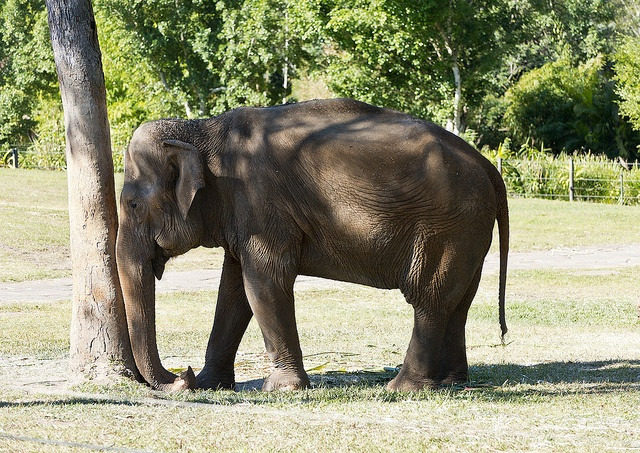
An elephant standing next to a tree on a grass covered field.
an elephant rubbing its trunk up against a tree
an elephant rubbing it's trunk on a tree
An elephant in the shade of a tree.
An elephant pushing it's trunk up against a tree